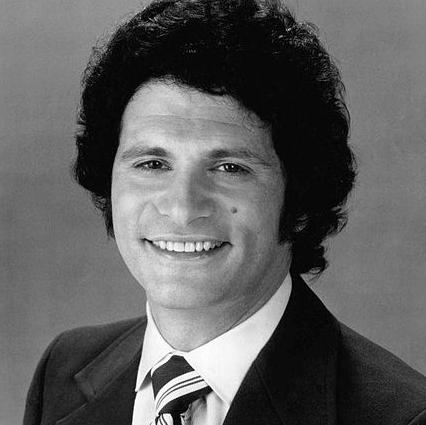
Age: 36